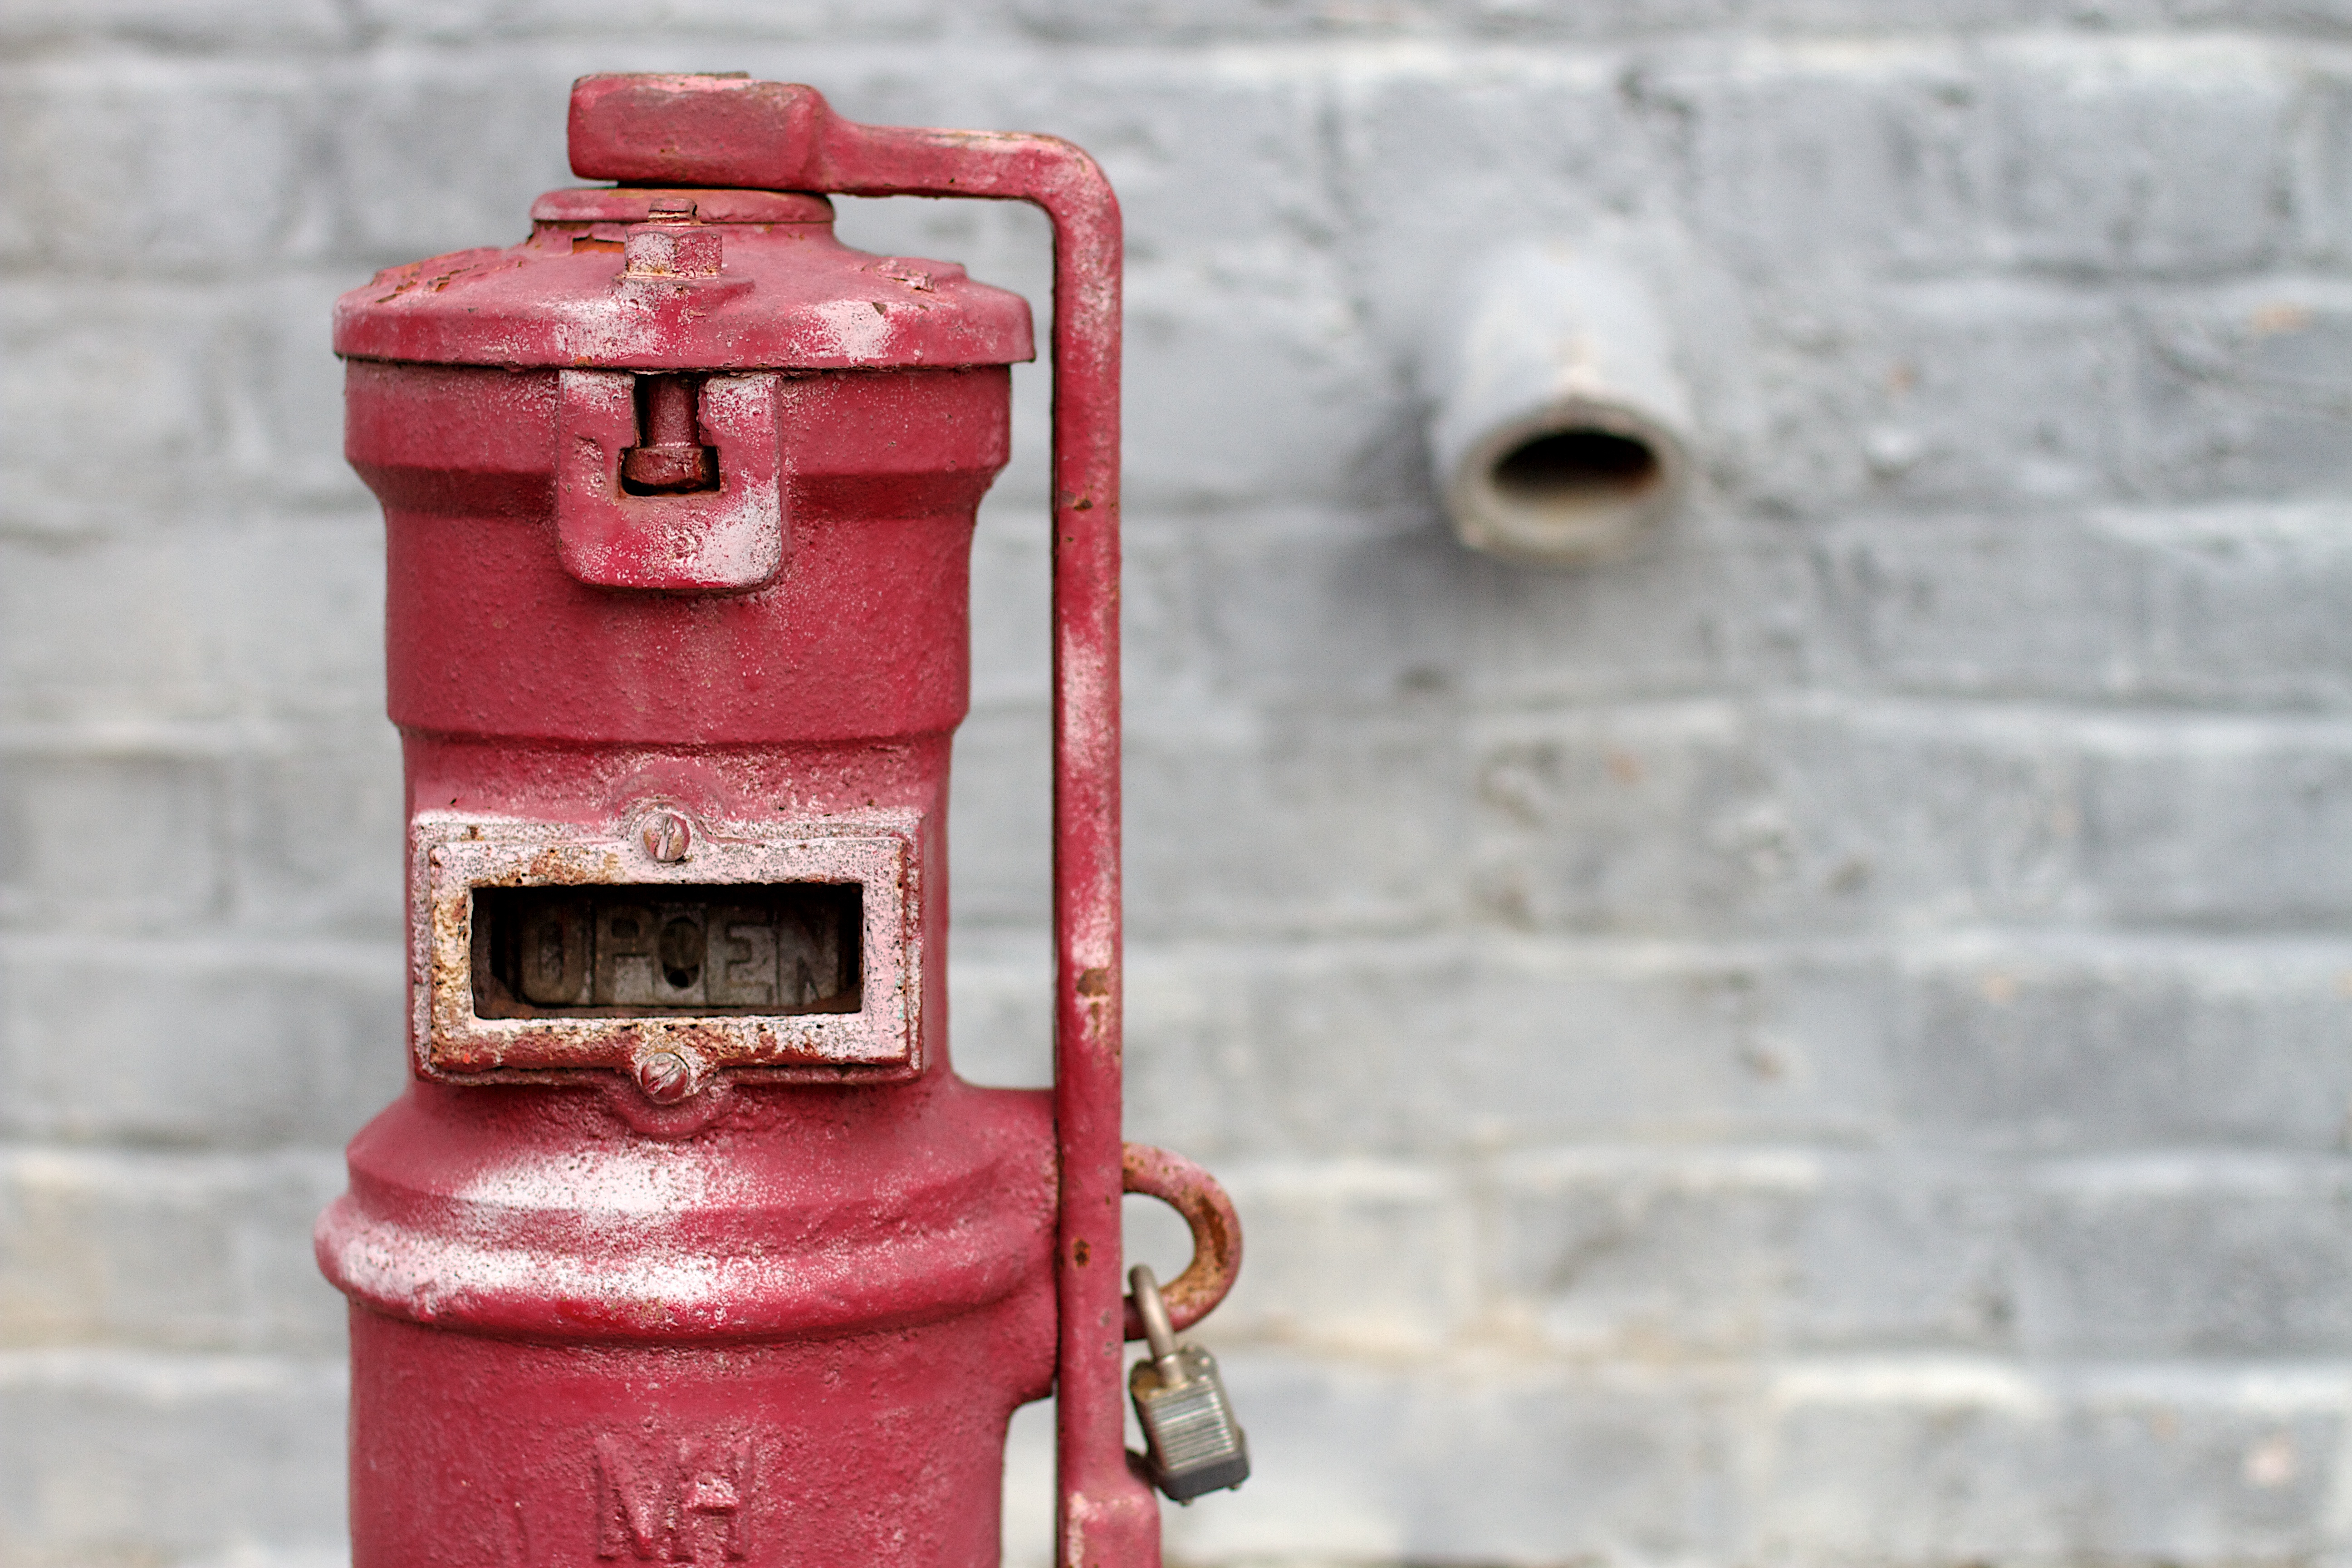
flow, red, meter, pink